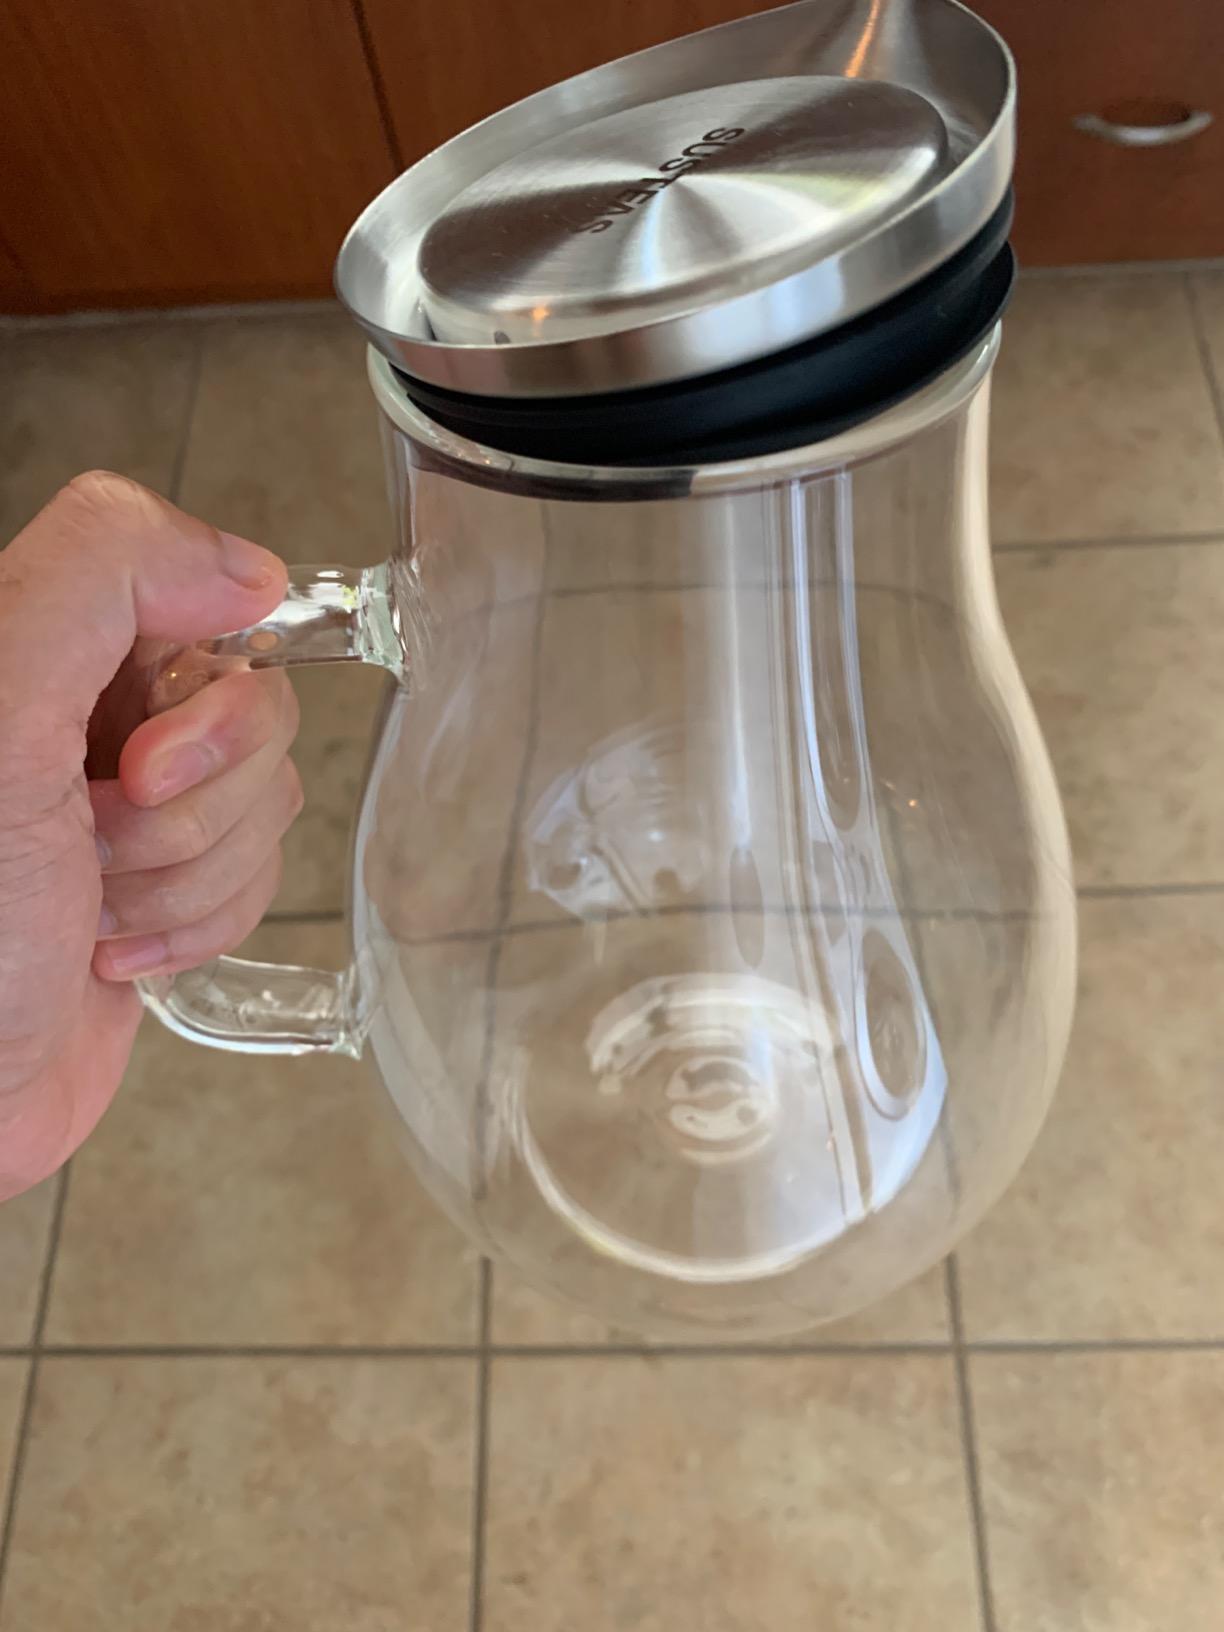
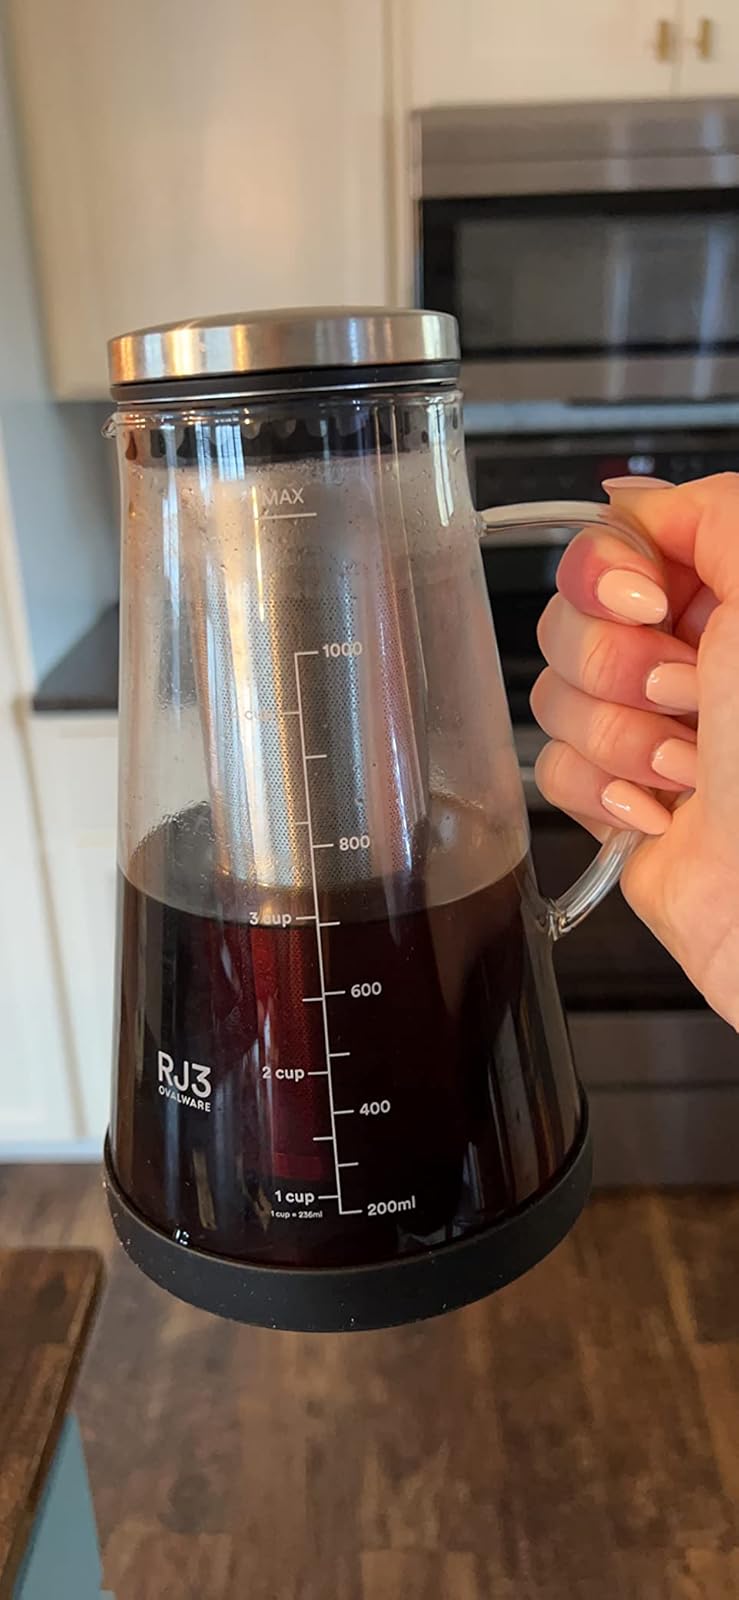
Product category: items_tea
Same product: no